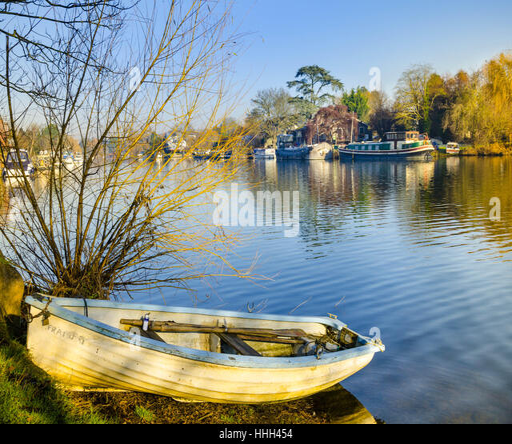
a rowing boat is chained up to a tree on the bank